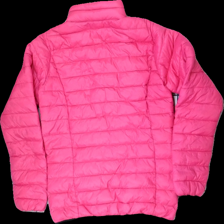
View: back
Type: Jacket
Category: Ladies
Brand: Missing
Colors: Pink
Material: 100% Nylon
Cut: Regular
Size: 40
Season: Winter
Stains: Minor
Smell: Minor
Price range: 50-100
Recommended usage: Reuse
Comment: Detergent smell